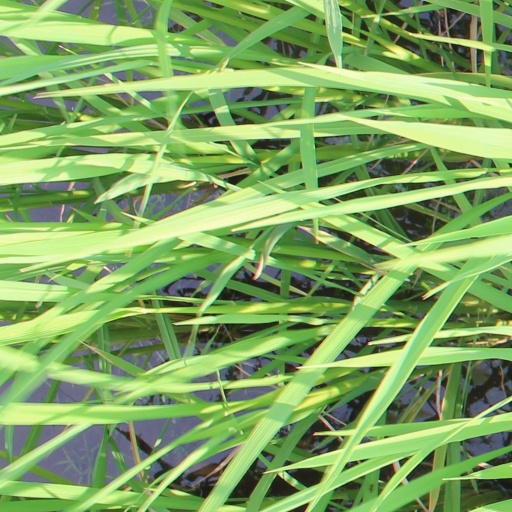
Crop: rice